George A. Nelson

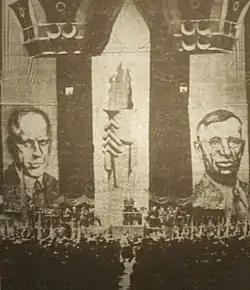
Huge banners of Socialist candidates Norman Thomas and George Nelson flanked the rostrum at the final rally of the 1936 campaign, held at Madison Square Garden.

Nelson was a bitter opponent of the 1933 Agricultural Adjustment Act, a centerpiece of the New Deal's efforts to support American farmers by cutting production to raise market prices. He declared from the stump on the campaign trail: